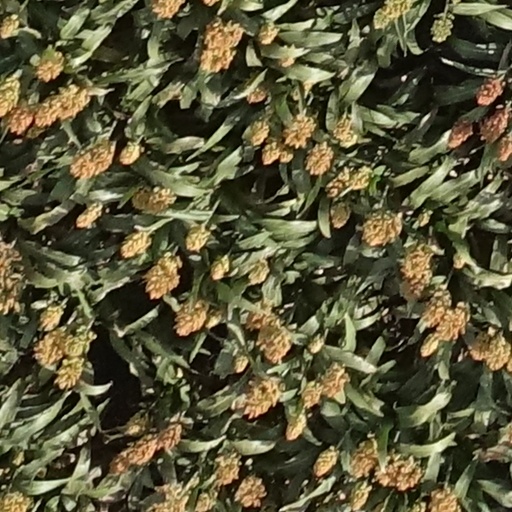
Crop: sorghum